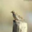
Label: bird